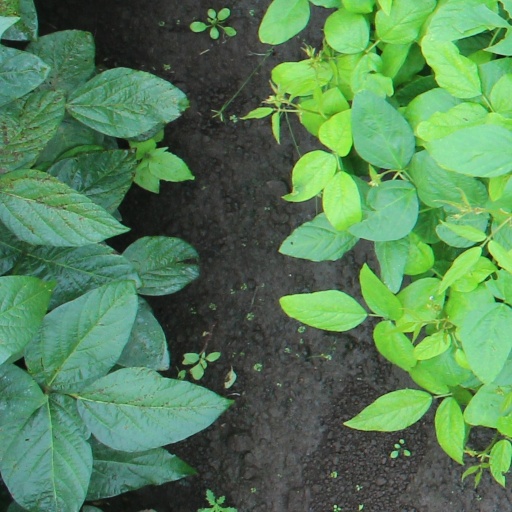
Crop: soybean